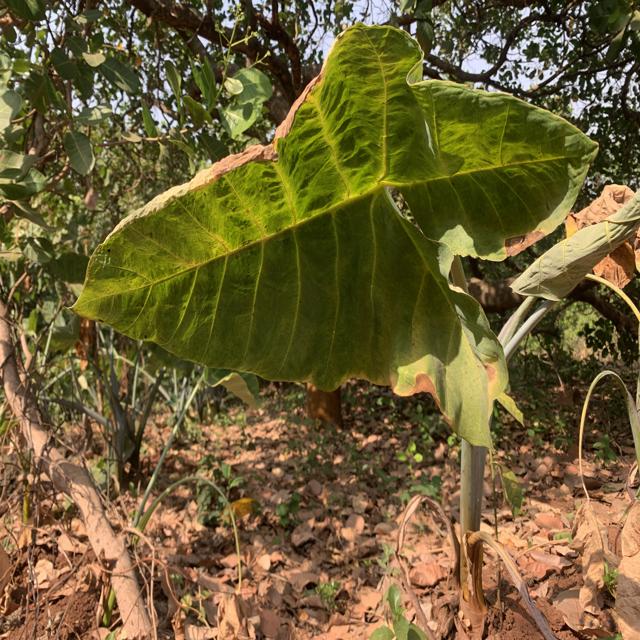
Label: Early_Blight